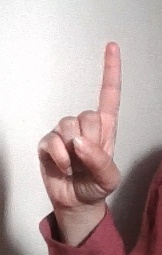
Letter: bb